Dust to Glory

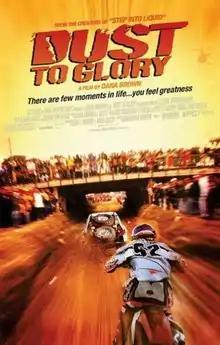
Theatrical release poster

Dust to Glory is a 2005 American documentary film written, narrated, and directed by Dana Brown centering on the off-road motorsport race Baja 1000. Filming occurred throughout the 2003 event.